Sumatra

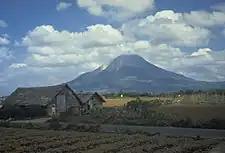
Mount Sinabung, North Sumatra

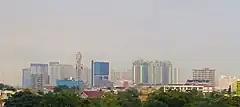
Medan, the largest city in Sumatra

The longest axis of the island runs approximately northwest–southeast, crossing the equator near the centre. At its widest point, the island spans . The interior of the island is dominated by two geographical regions: the Barisan Mountains in the west and swampy plains in the east. Sumatra is the closest Indonesian island to mainland Asia.